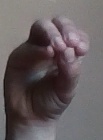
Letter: ha